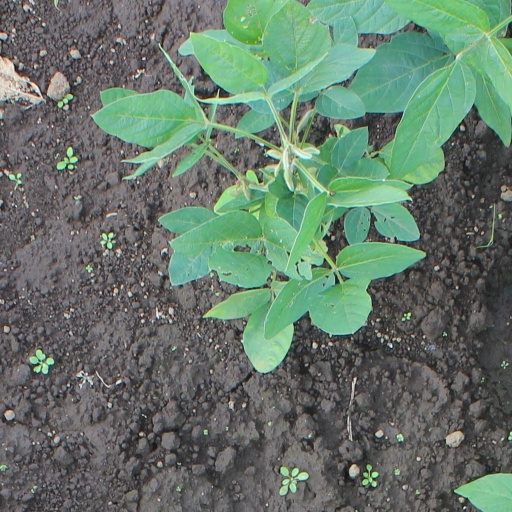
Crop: soybean